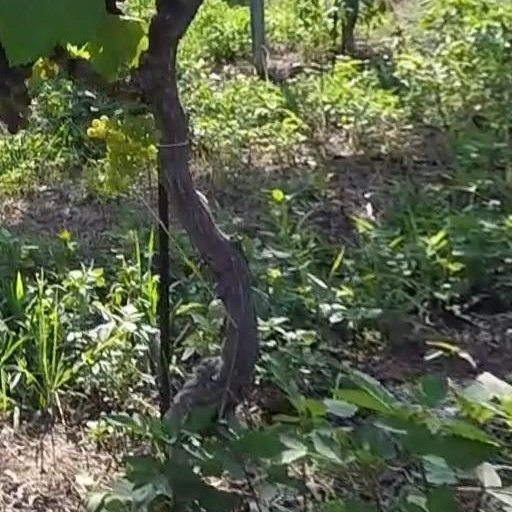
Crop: grape